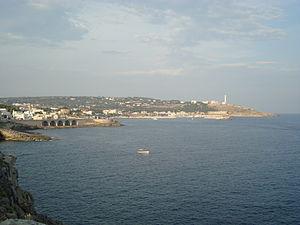
Santa Maria di Leuca, frazione de la commune de Castrignano del Capo
Le phare de Santa Maria di Leuca est un phare situé à Santa Maria di Leuca une frazione de la municipalité de Castrignano del Capo, dans la région des Pouilles en Italie. Il est géré par la Marina Militare.